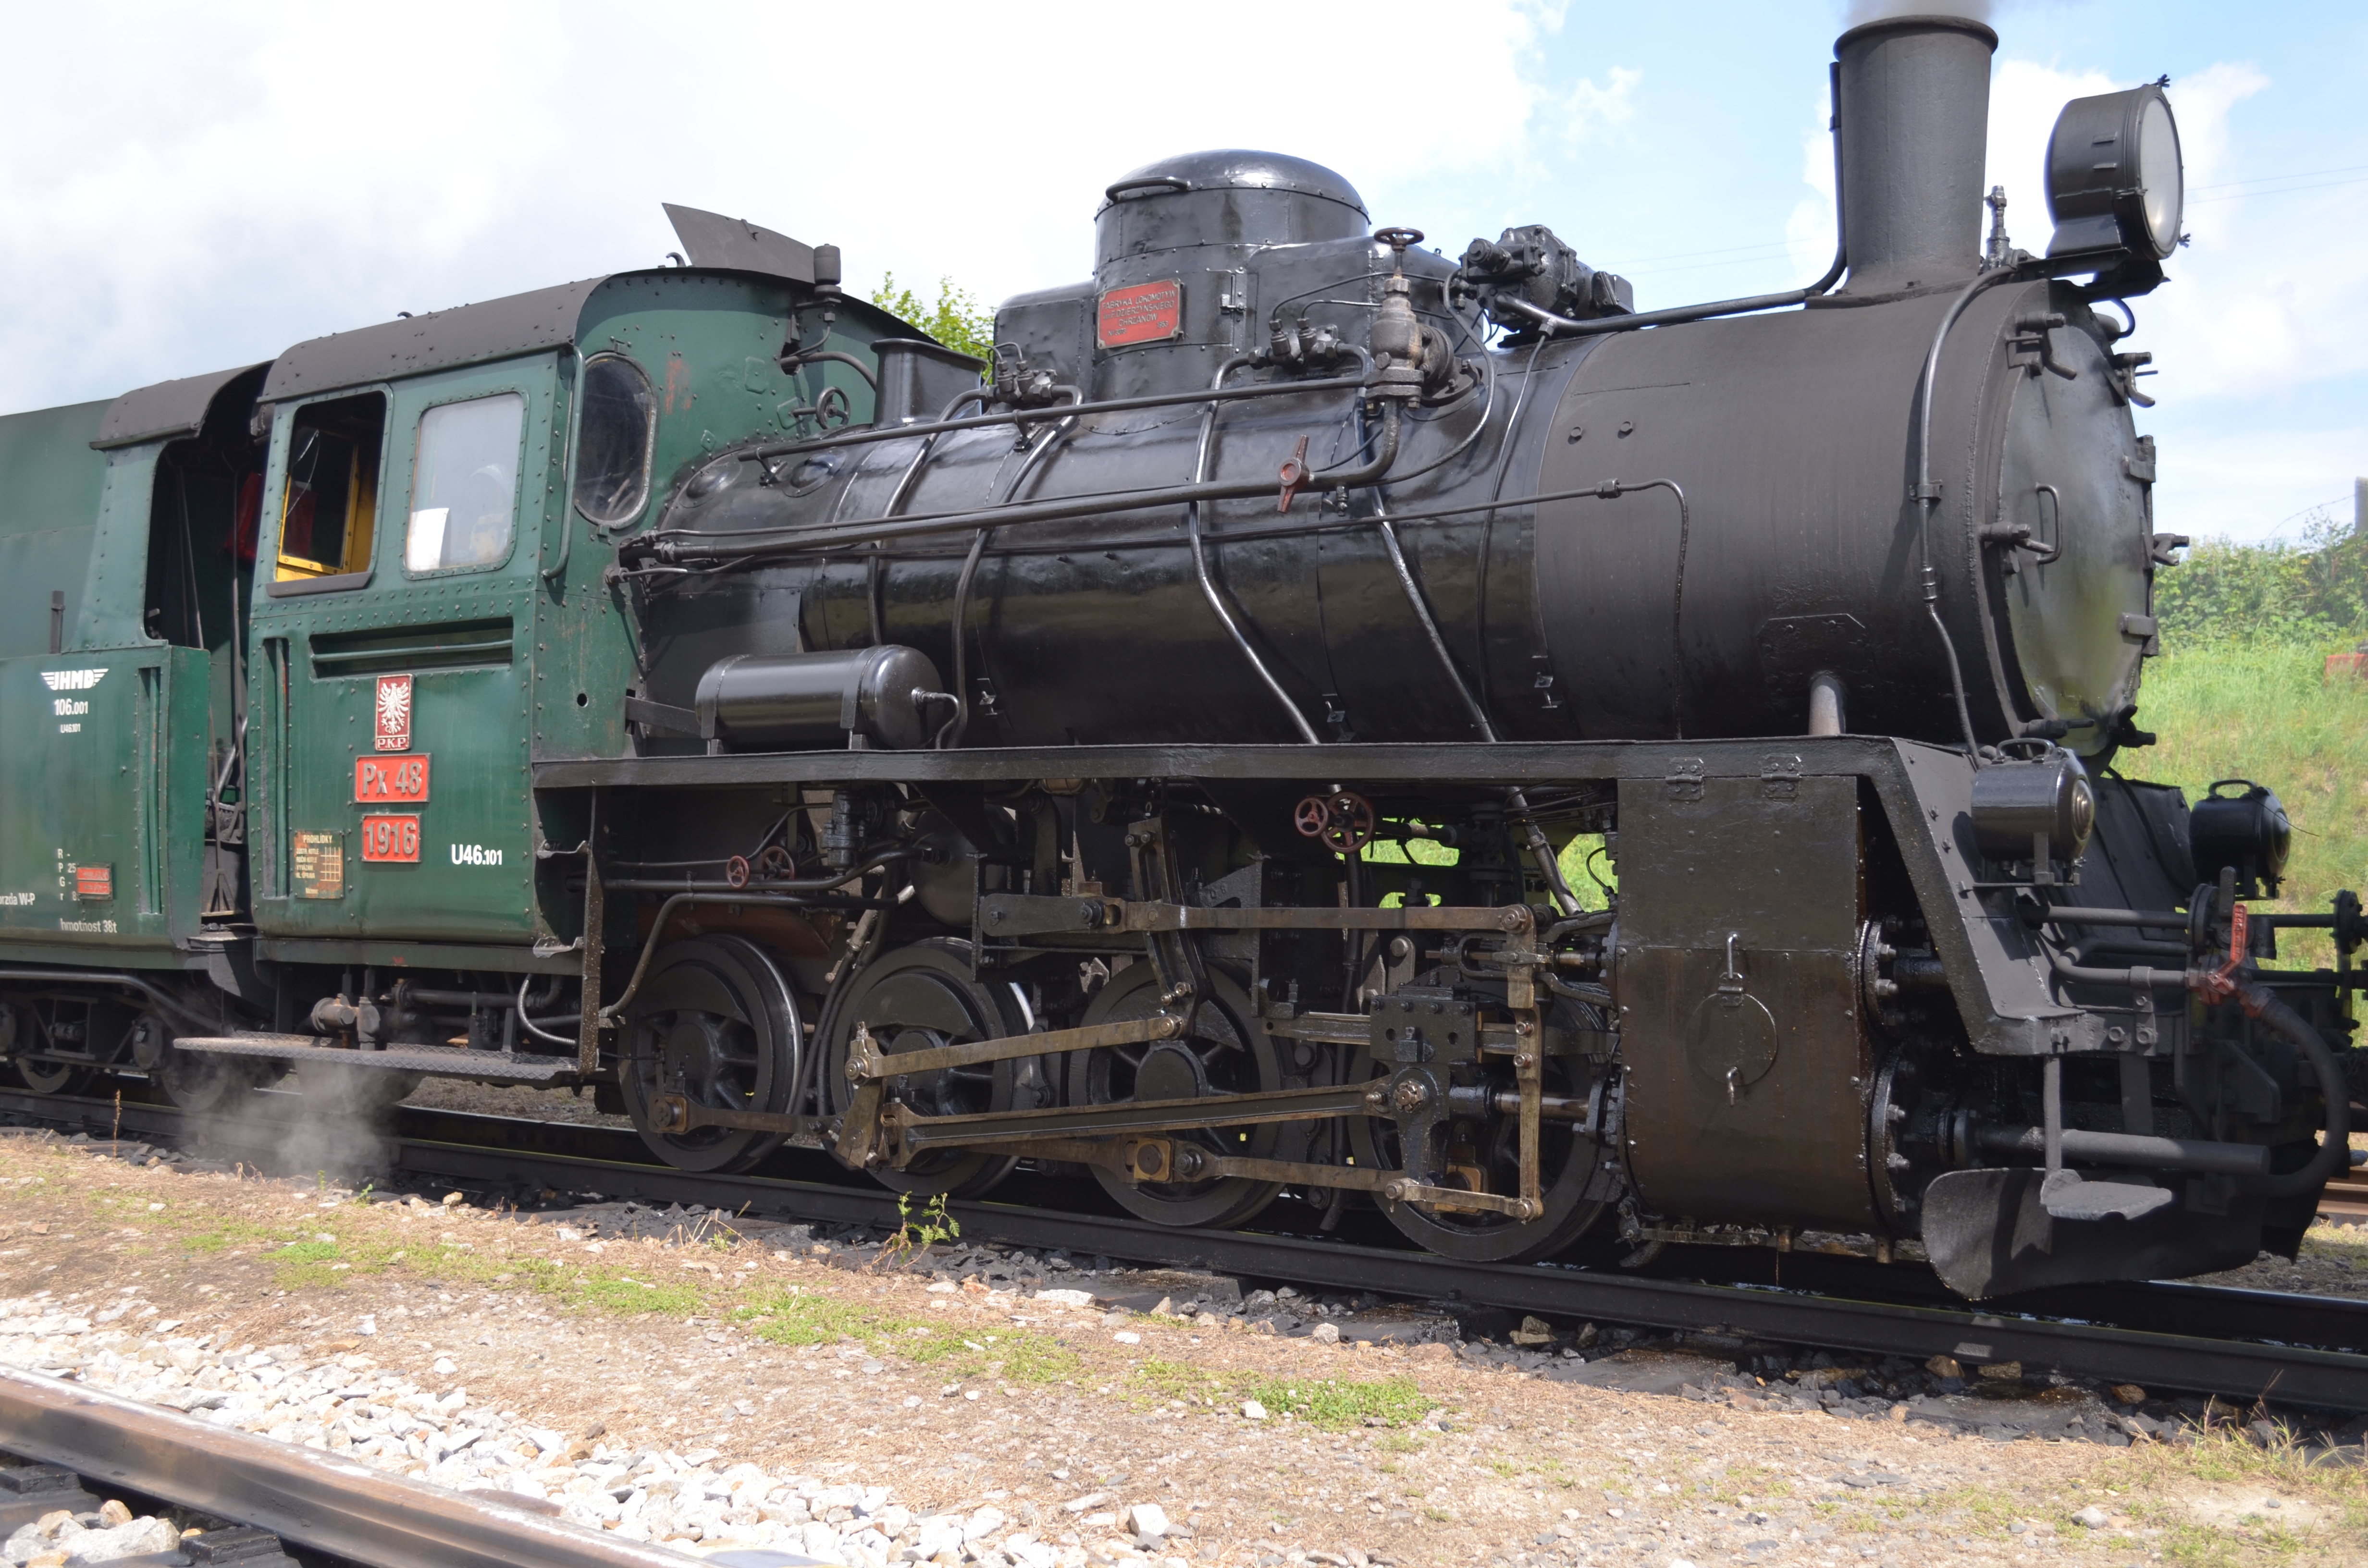
track, train, transport, vehicle, locomotive, steam engine, rail transport, electric locomotive, steam locomotive, land vehicle, rolling stock, railroad car, histirick train